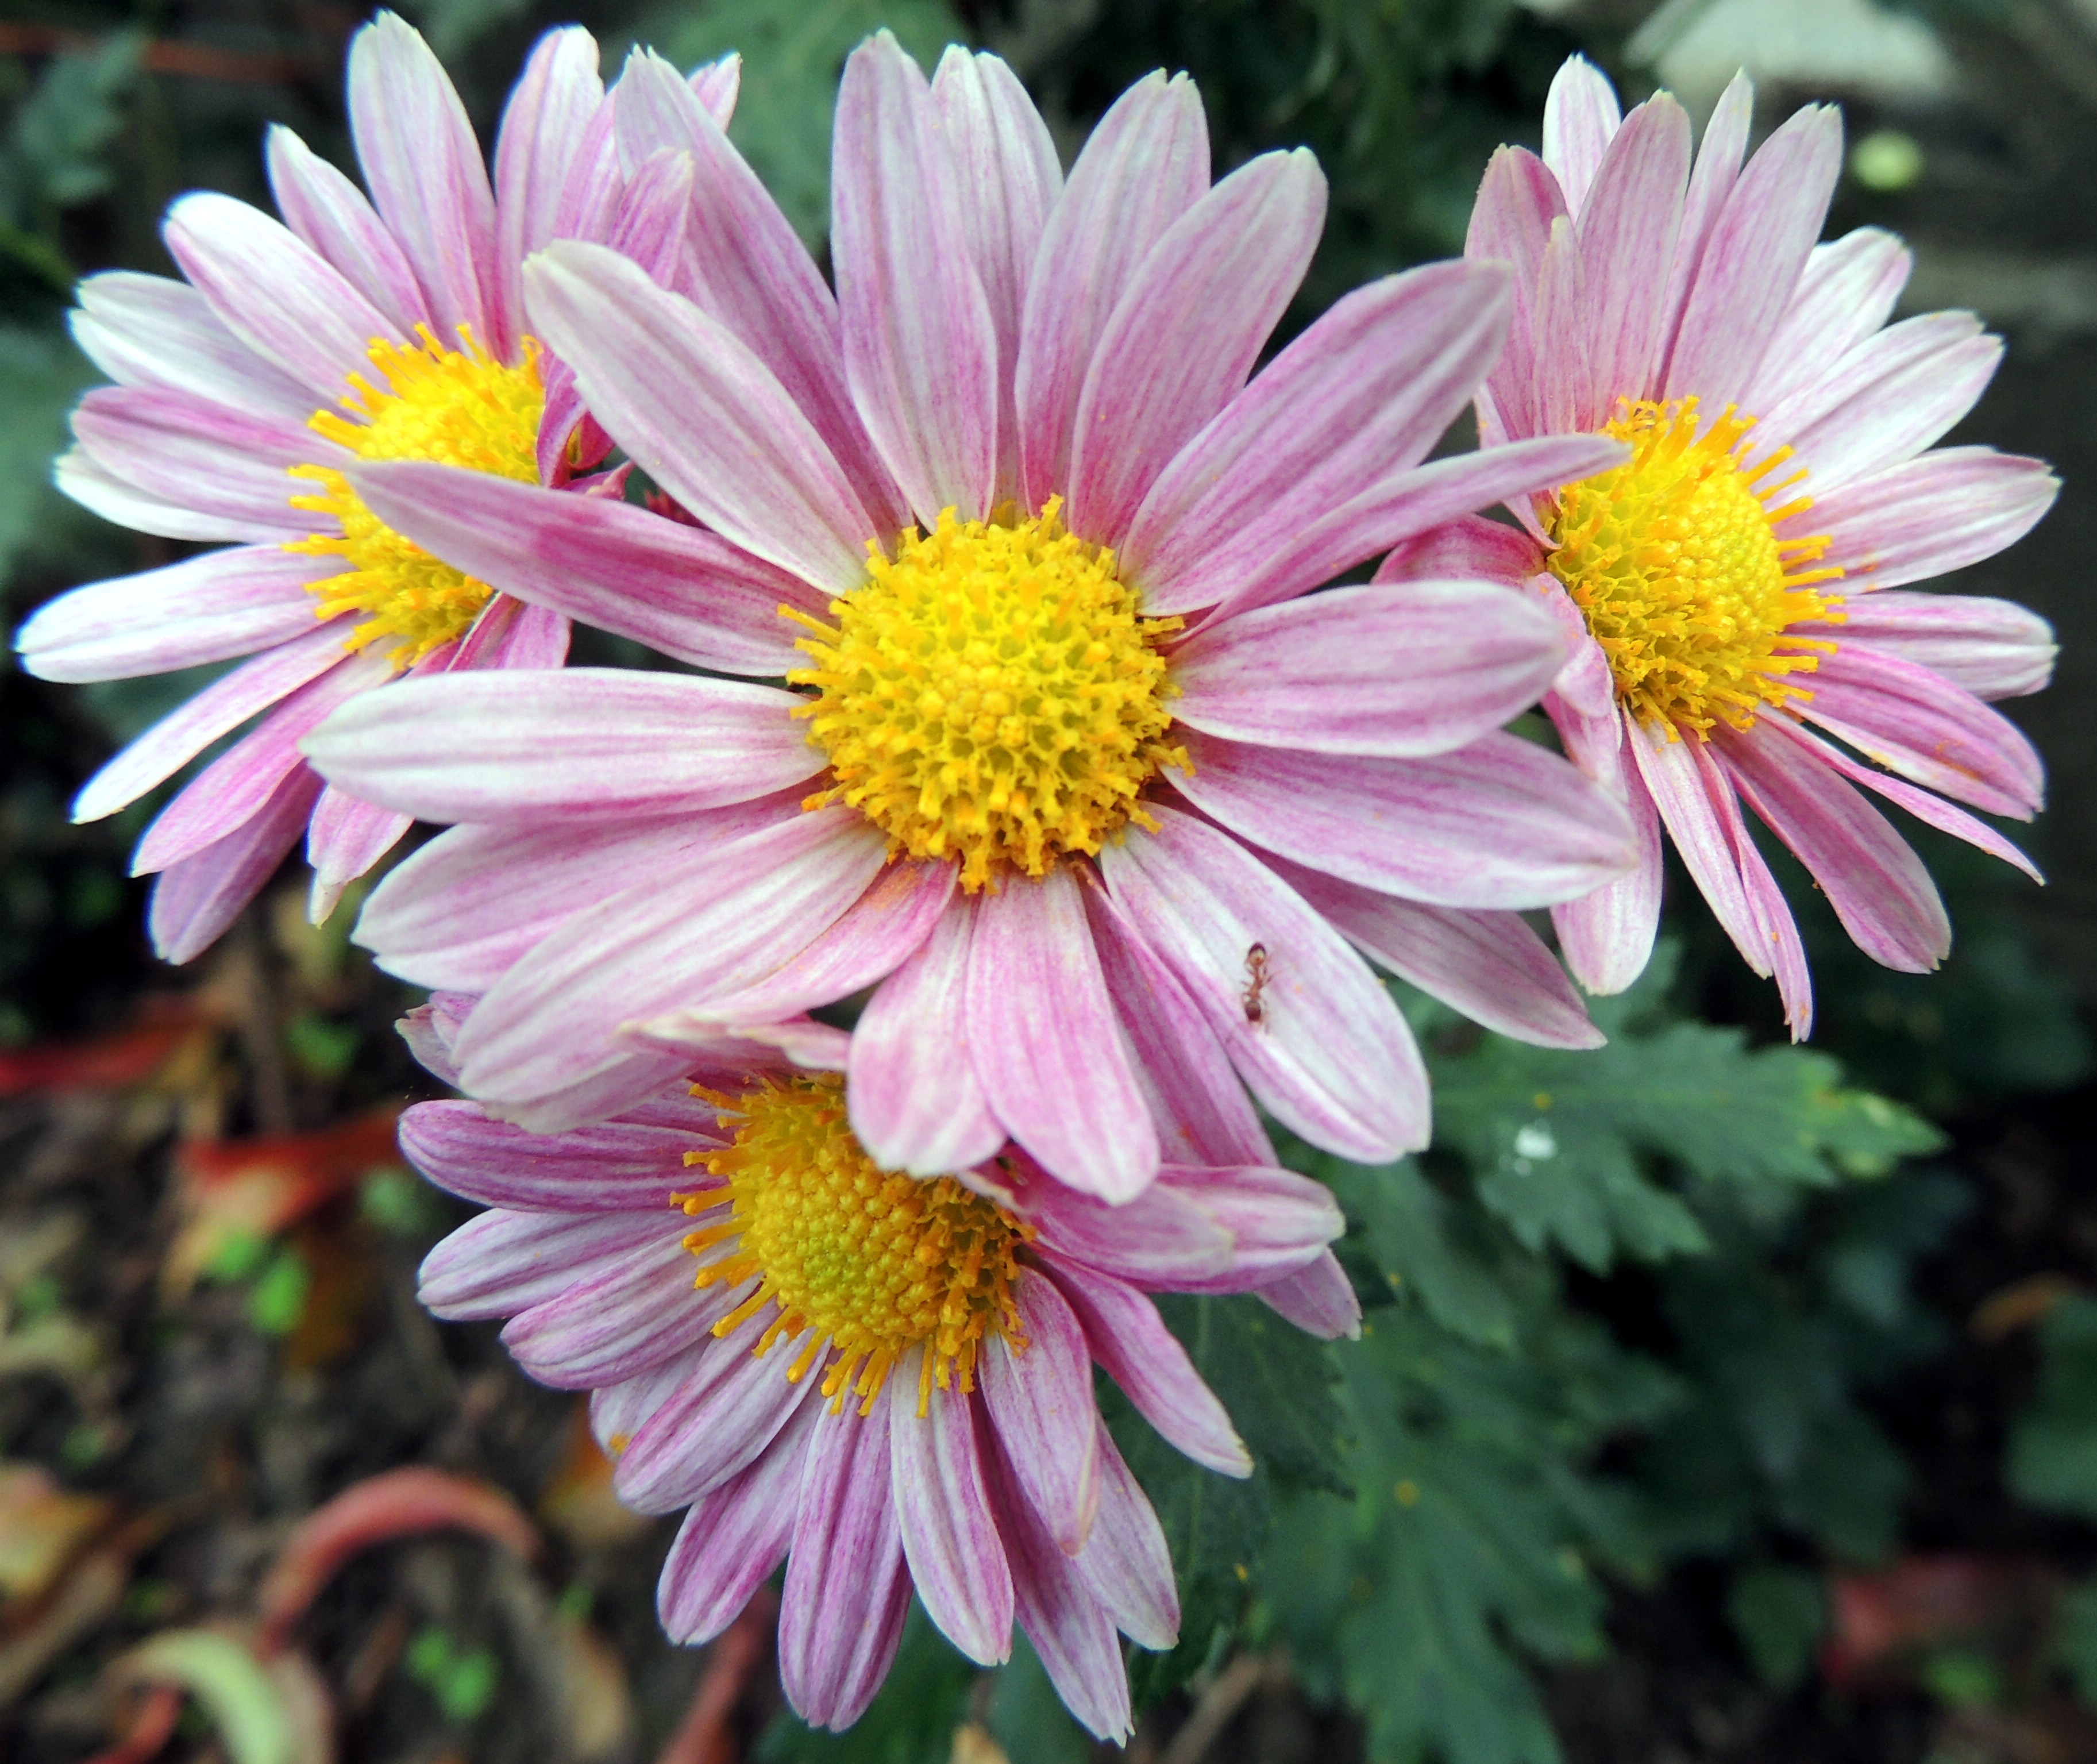
plant, flower, petal, flora, dahlia, aster, flowering plant, daisy family, asterales, annual plant, land plant, marguerite daisy, chrysanths